Decline in insect populations

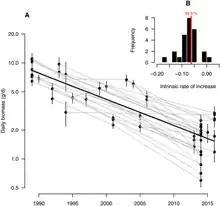
An annual decline of 5.2% in flying insect biomass found in nature reserves in Germany – about 75% loss in 26 years

Insects are the most numerous and widespread class in the animal kingdom, accounting for up to 90% of all animal species. In the 2010s, reports emerged about the widespread decline in populations across multiple insect orders. The reported severity shocked many observers, even though there had been earlier findings of pollinator decline. There have also been anecdotal reports of greater insect abundance earlier in the 20th century. Many car drivers know this anecdotal evidence through the windscreen phenomenon, for example. Causes for the decline in insect population are similar to those driving other biodiversity loss. They include habitat destruction, such as intensive agriculture, the use of pesticides (particularly insecticides), introduced species, and – to a lesser degree and only for some regions – the effects of climate change. An additional cause that may be specific to insects is light pollution (research in that area is ongoing).